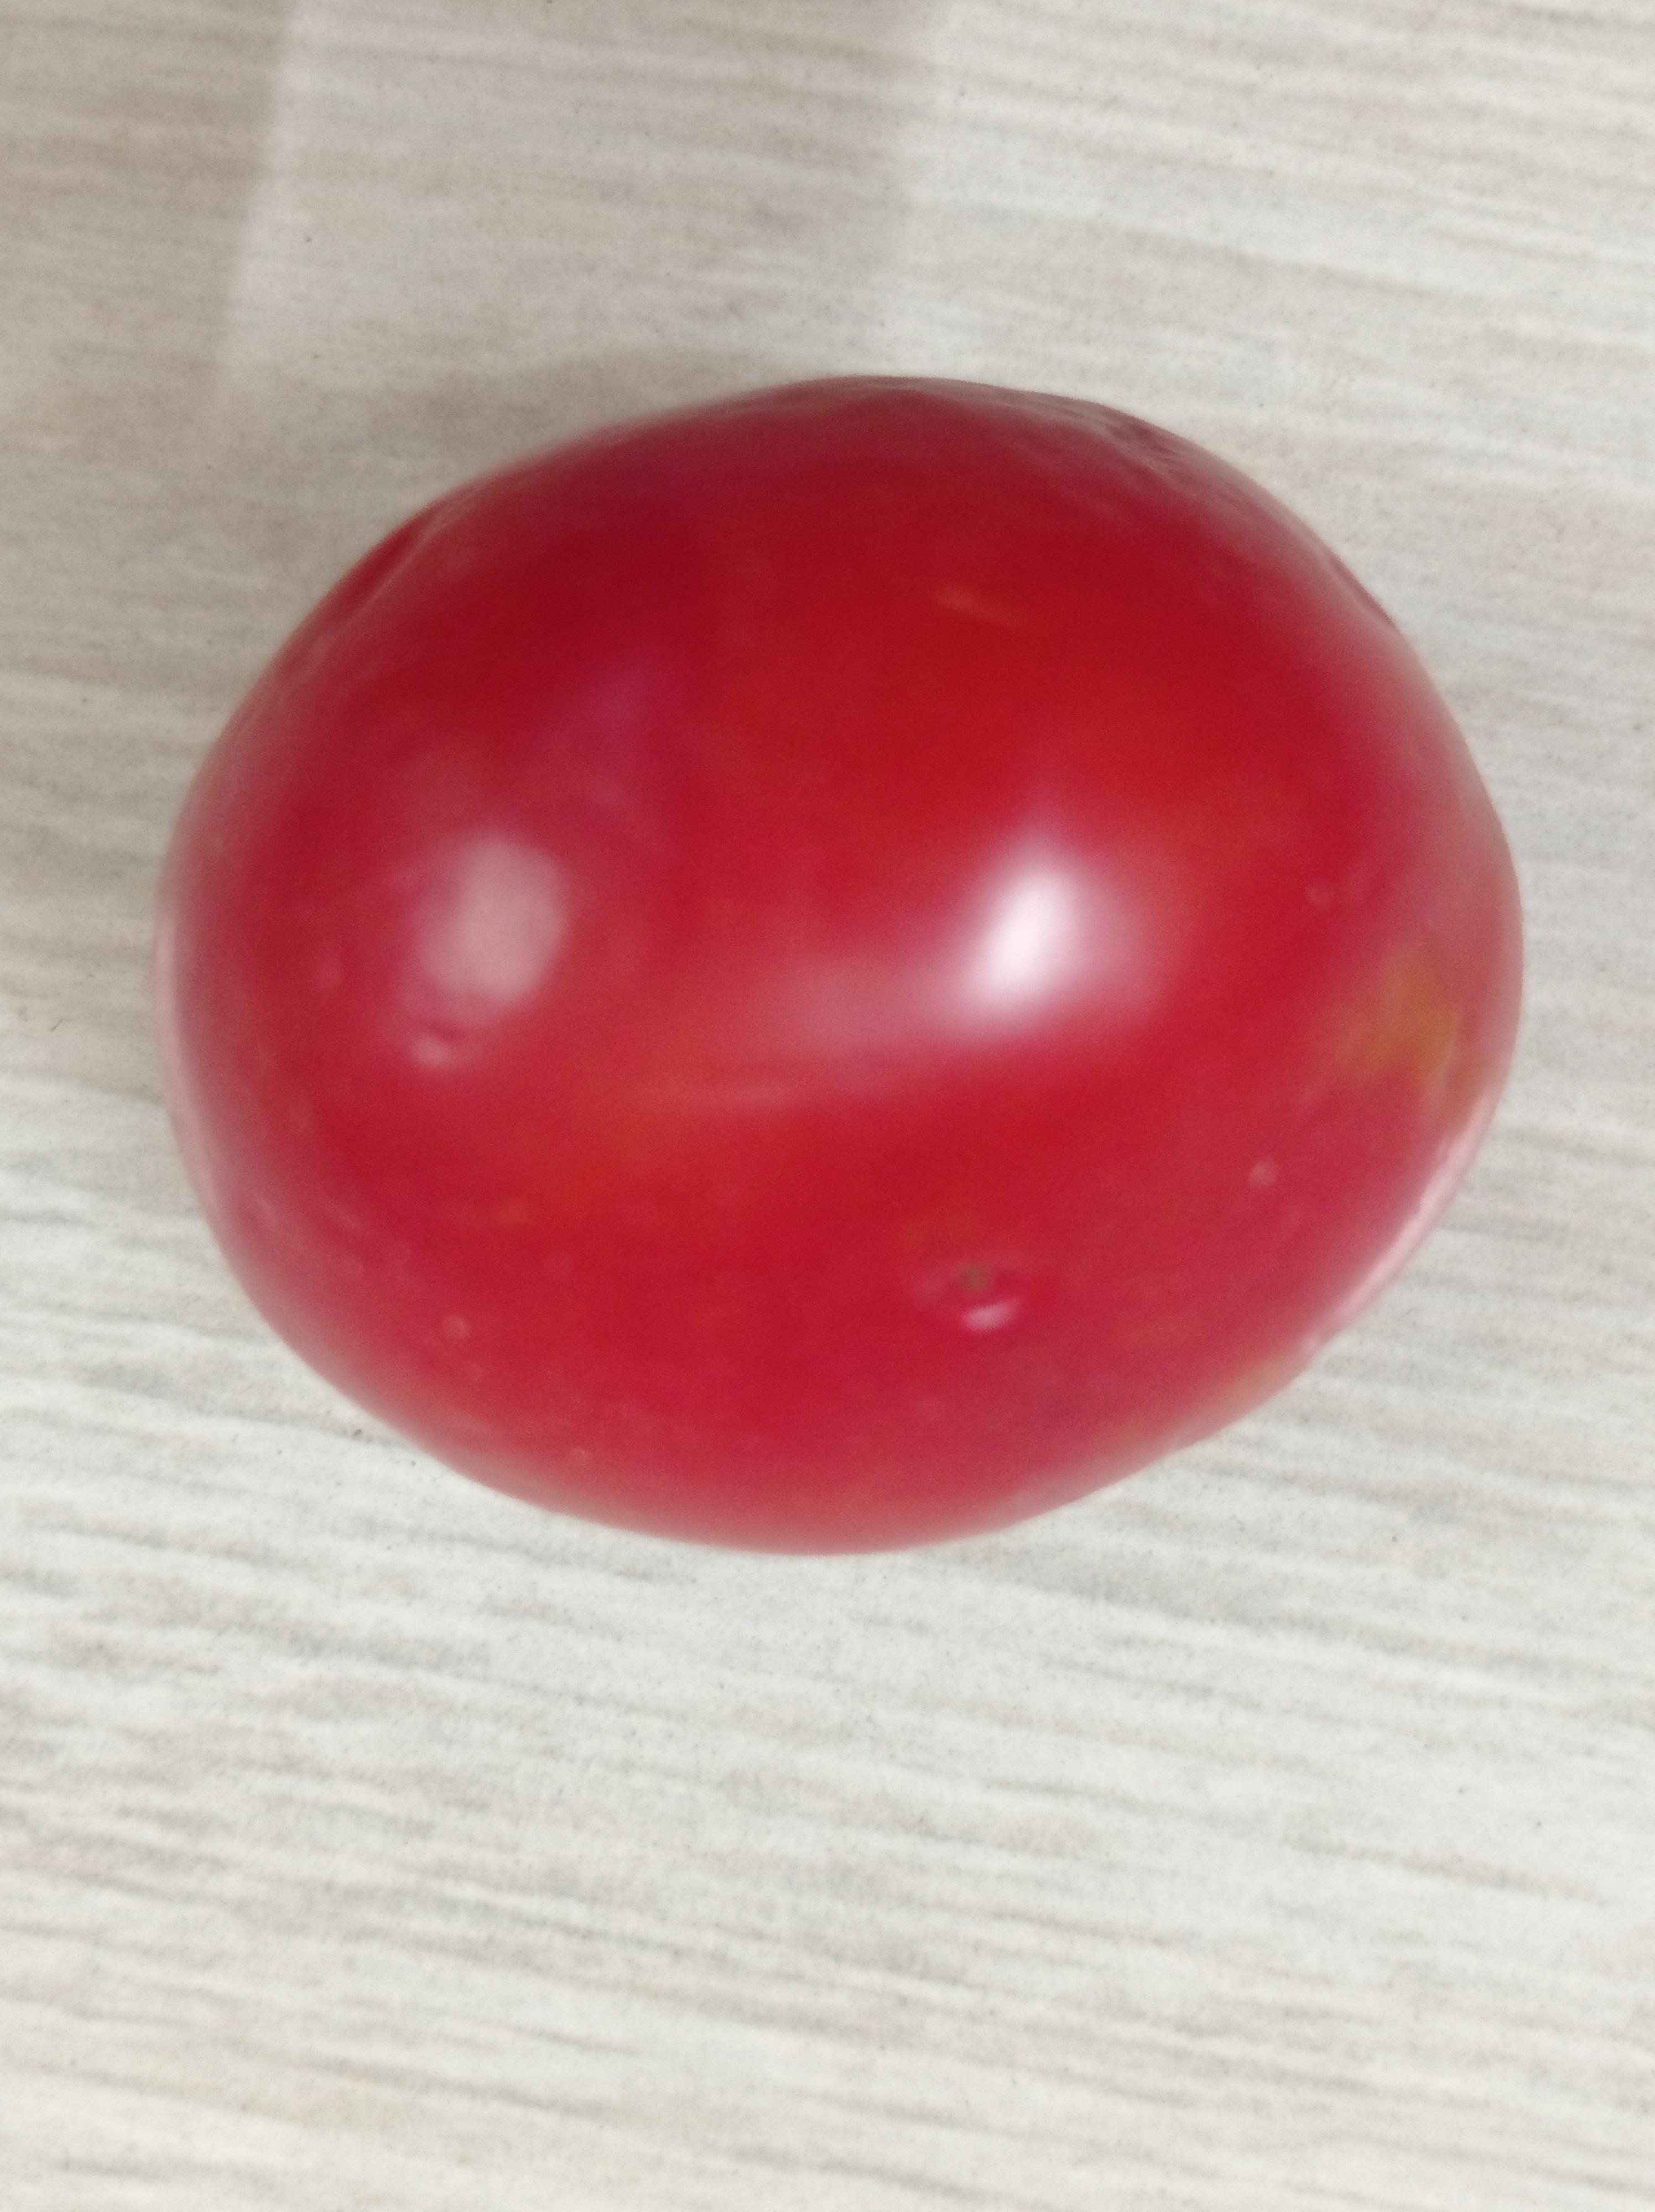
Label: Fresh